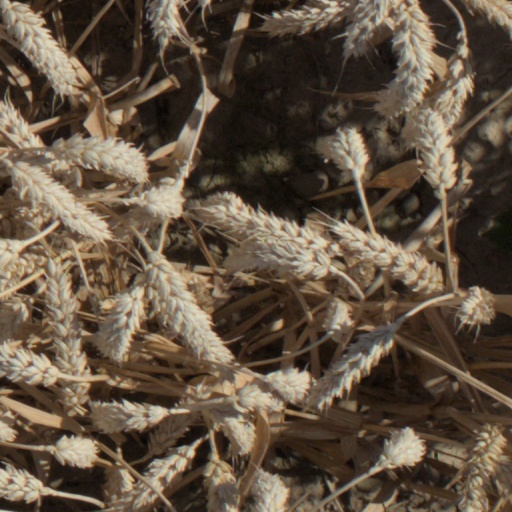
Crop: wheat